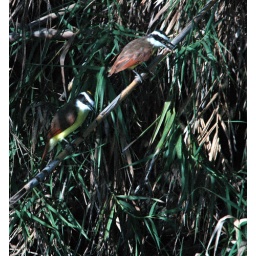
Four young birds hanging out together just above the water of San Felipe Springs near Brown Plaza.